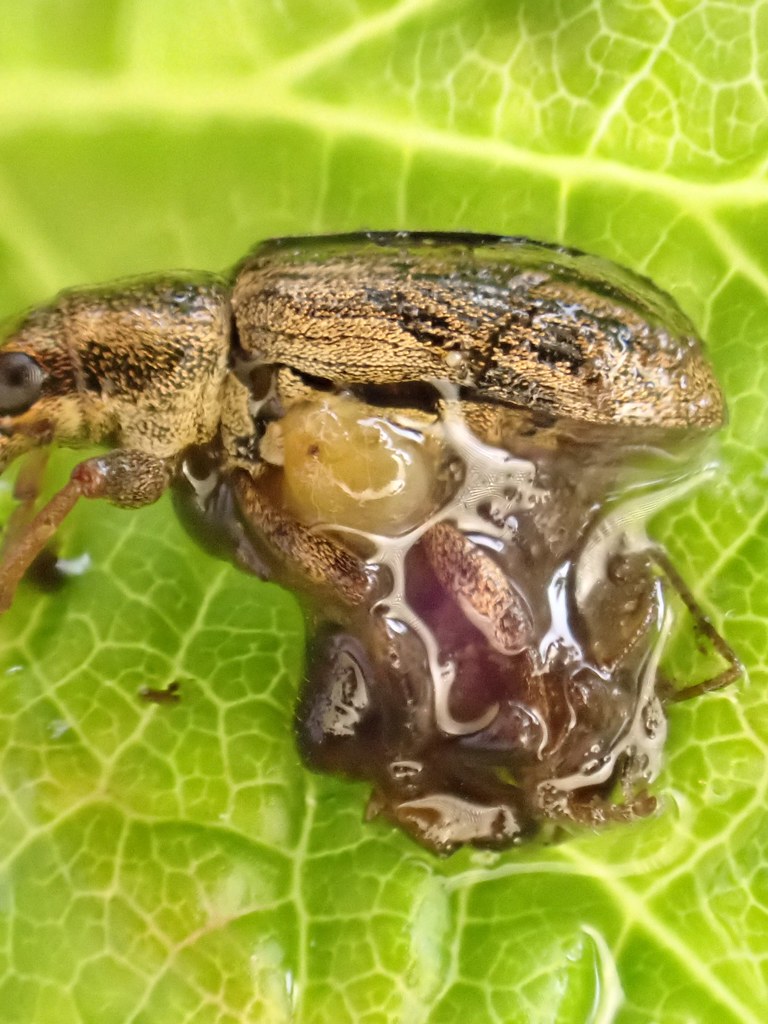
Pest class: pea_leaf_weevil